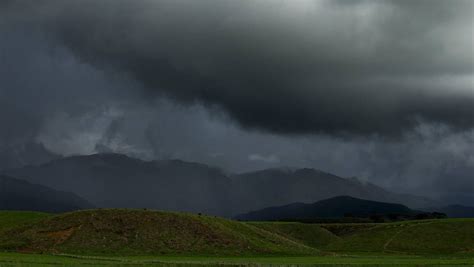
Weather: cloudy or overcast